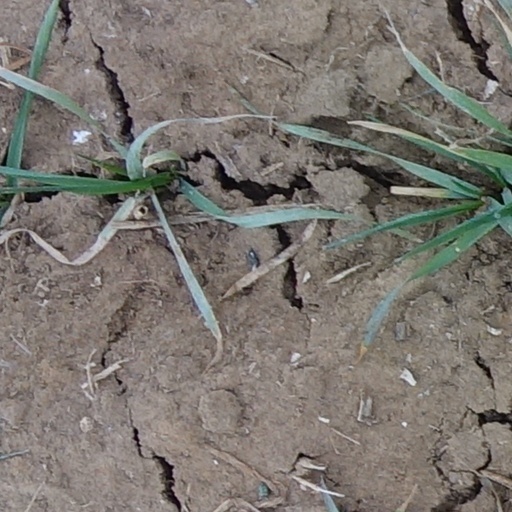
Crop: wheat